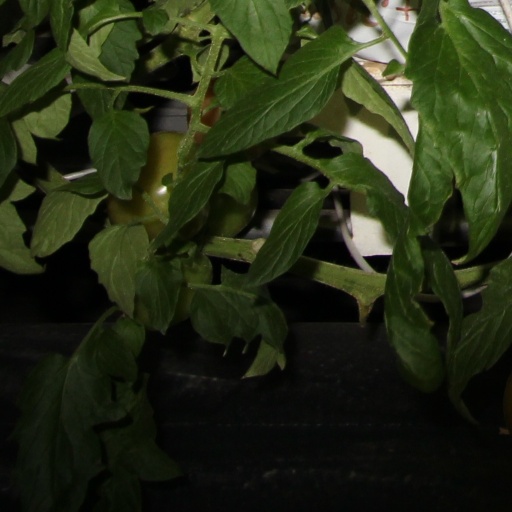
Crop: tomato